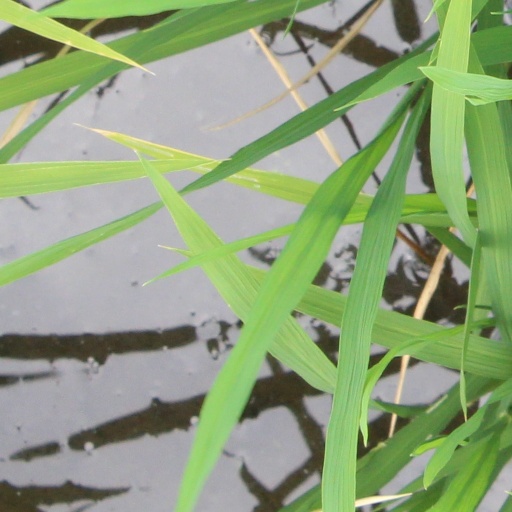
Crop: rice